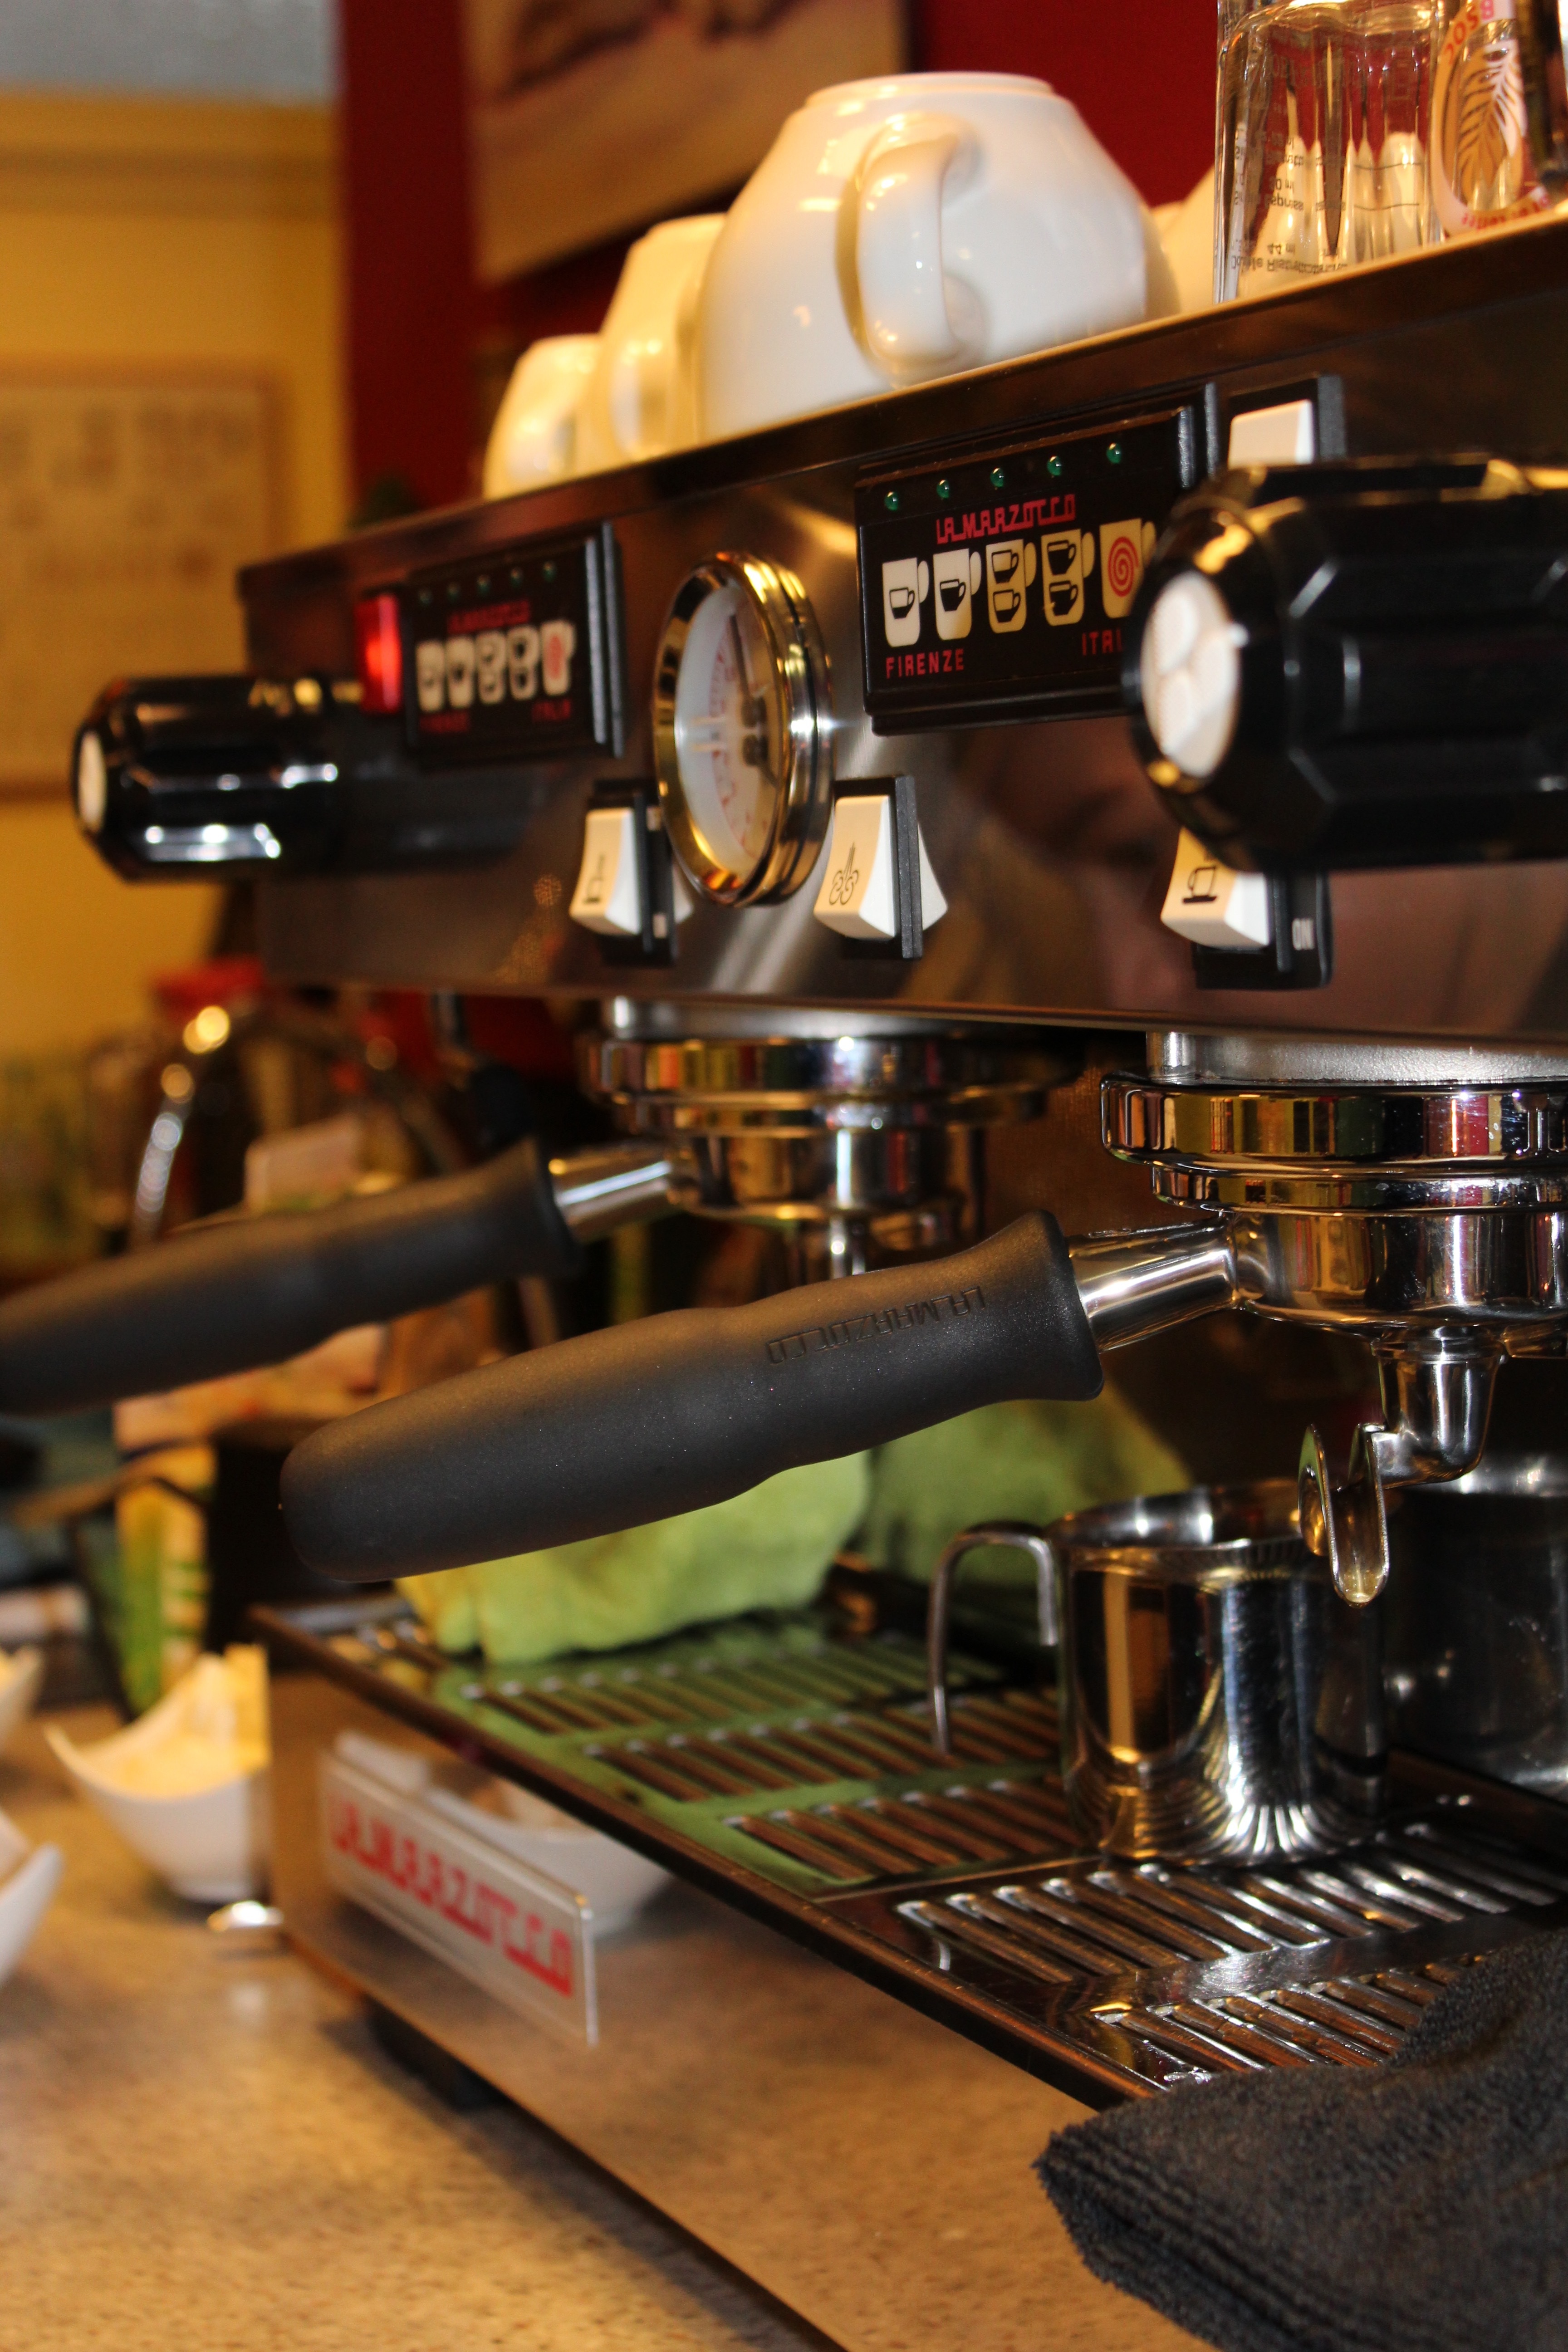
coffee, tea, restaurant, bar, drink, espresso, distilled beverage